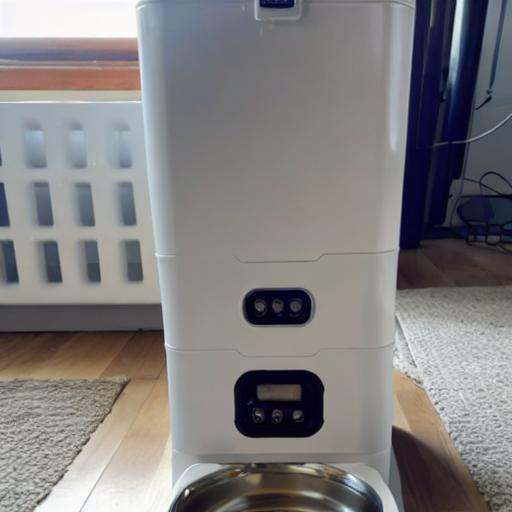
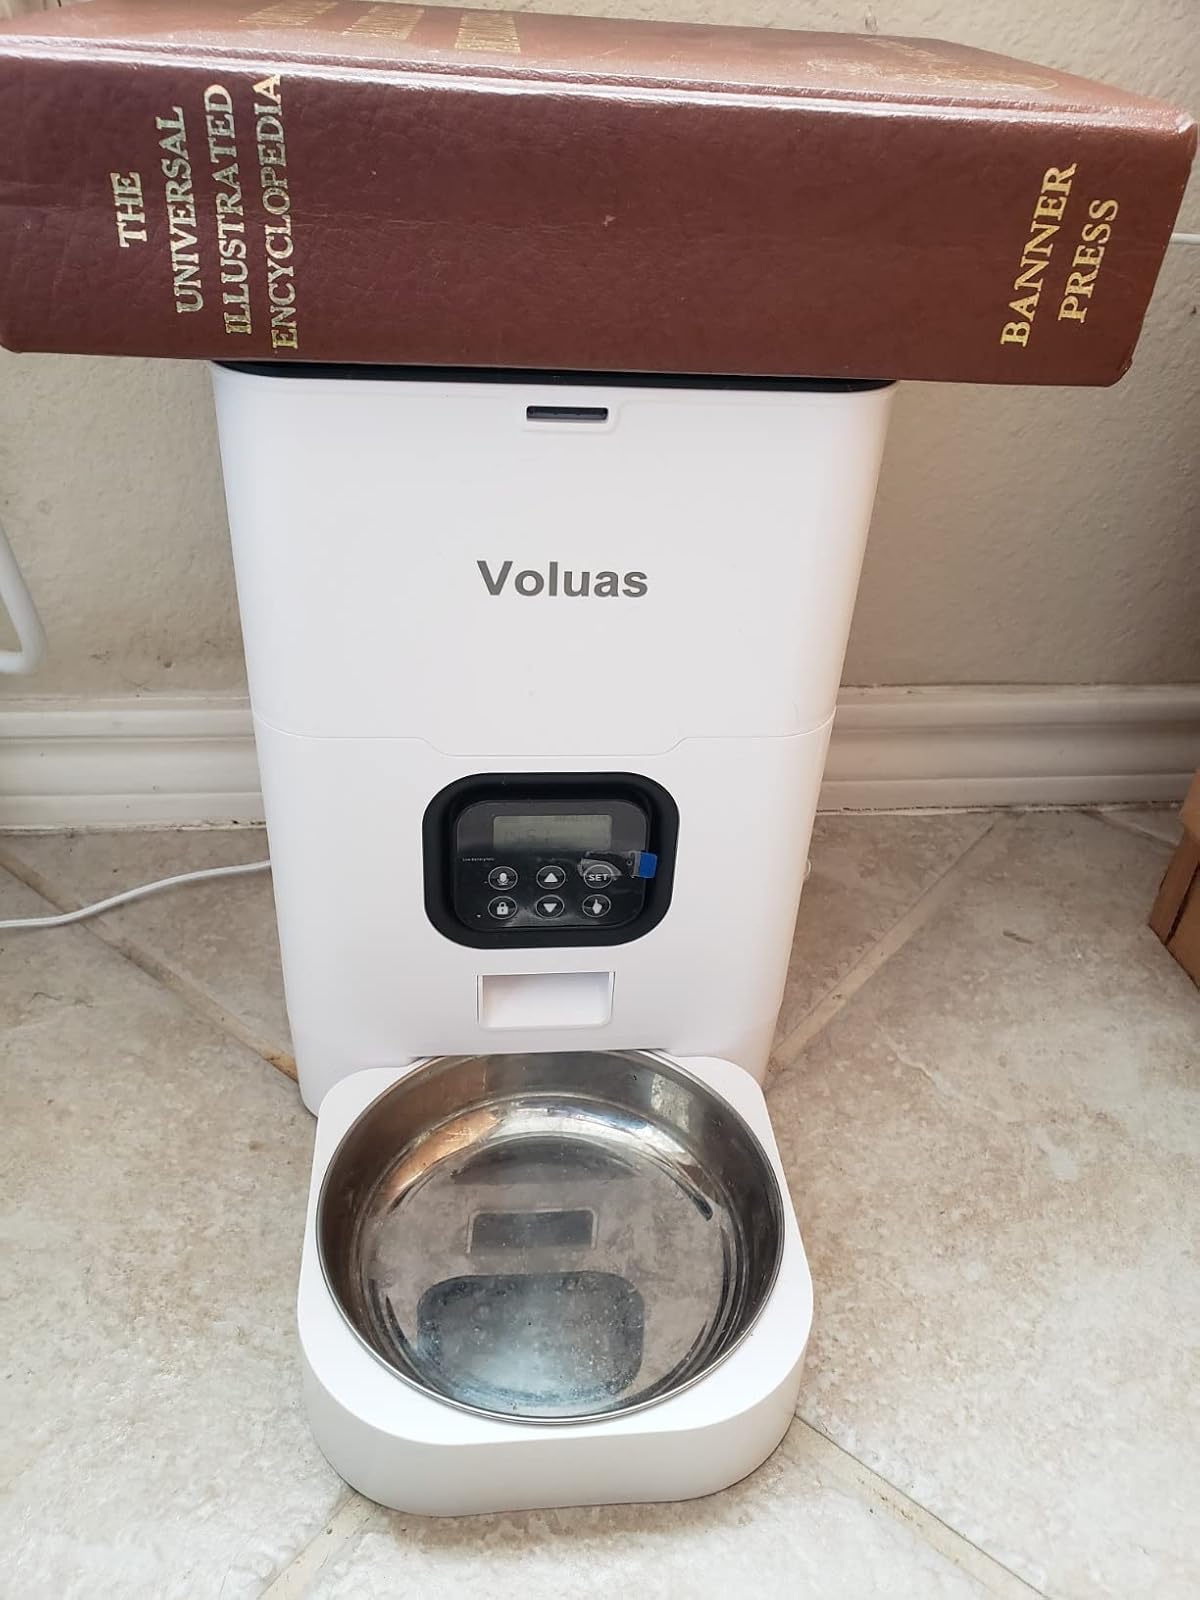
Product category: items_feeder
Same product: no